JetBlue

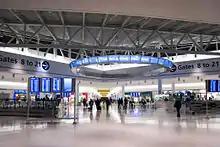
The entry hall of Terminal 5 at John F. Kennedy International Airport

On October 22, 2008, JetBlue opened its new primary hub at John F. Kennedy International Airport ("JFK"), Terminal 5, or simply T5, costing approximately $800 million to build. The first flight arrived from Bob Hope Airport (B6 #358) at 5:06am followed by arrivals from Oakland International Airport and Long Beach Airport, respectively. The new T5 replaced JetBlue's old hub at JFK Terminal 6. The last flight to operate out of T6 was a departure to Rafael Hernández Airport in Aguadilla, Puerto Rico, departing at 11:59pm.